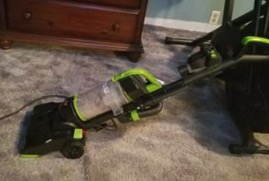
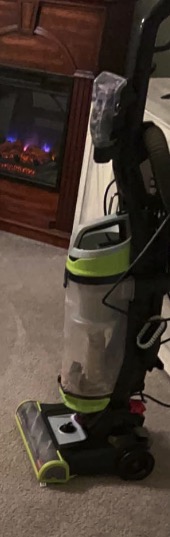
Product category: items_vacuum
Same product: no